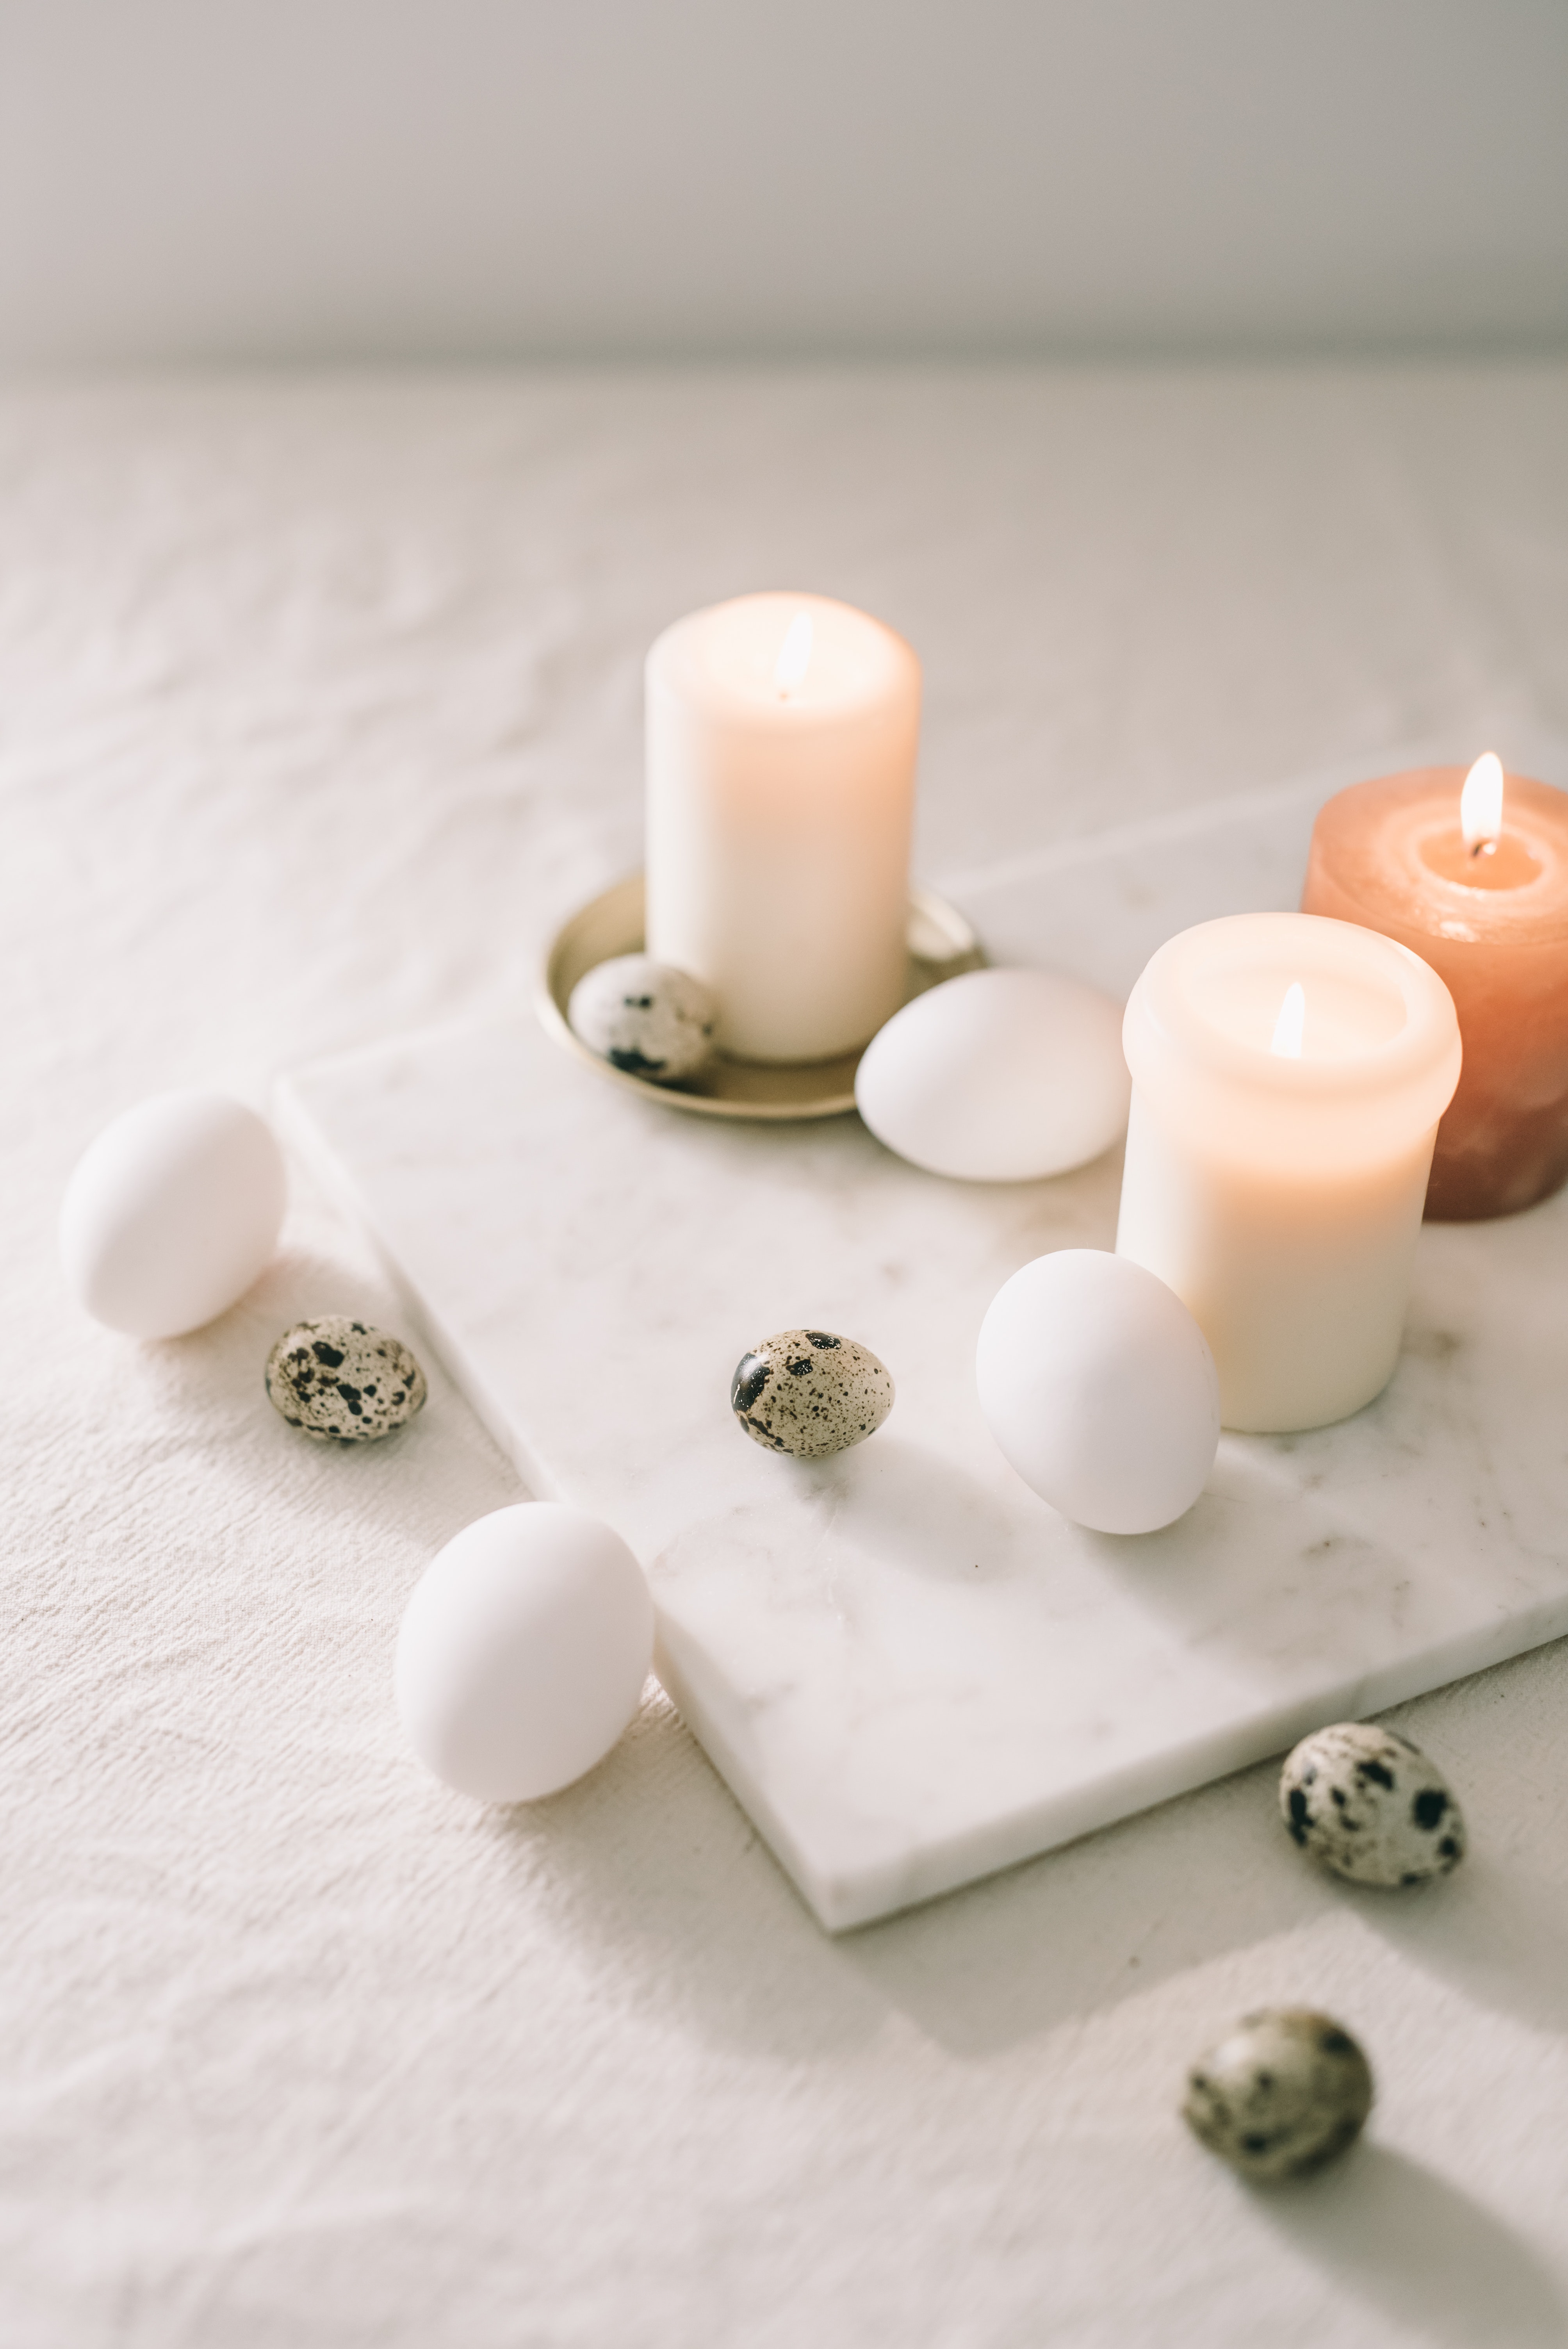
art, candle, white, wood, rectangle, wax, metal, fashion accessory, serveware, still life photography, event, circle, cylinder, candle holder, jewellery, interior design, still life, glass, plastic, household hardware, toy, peach